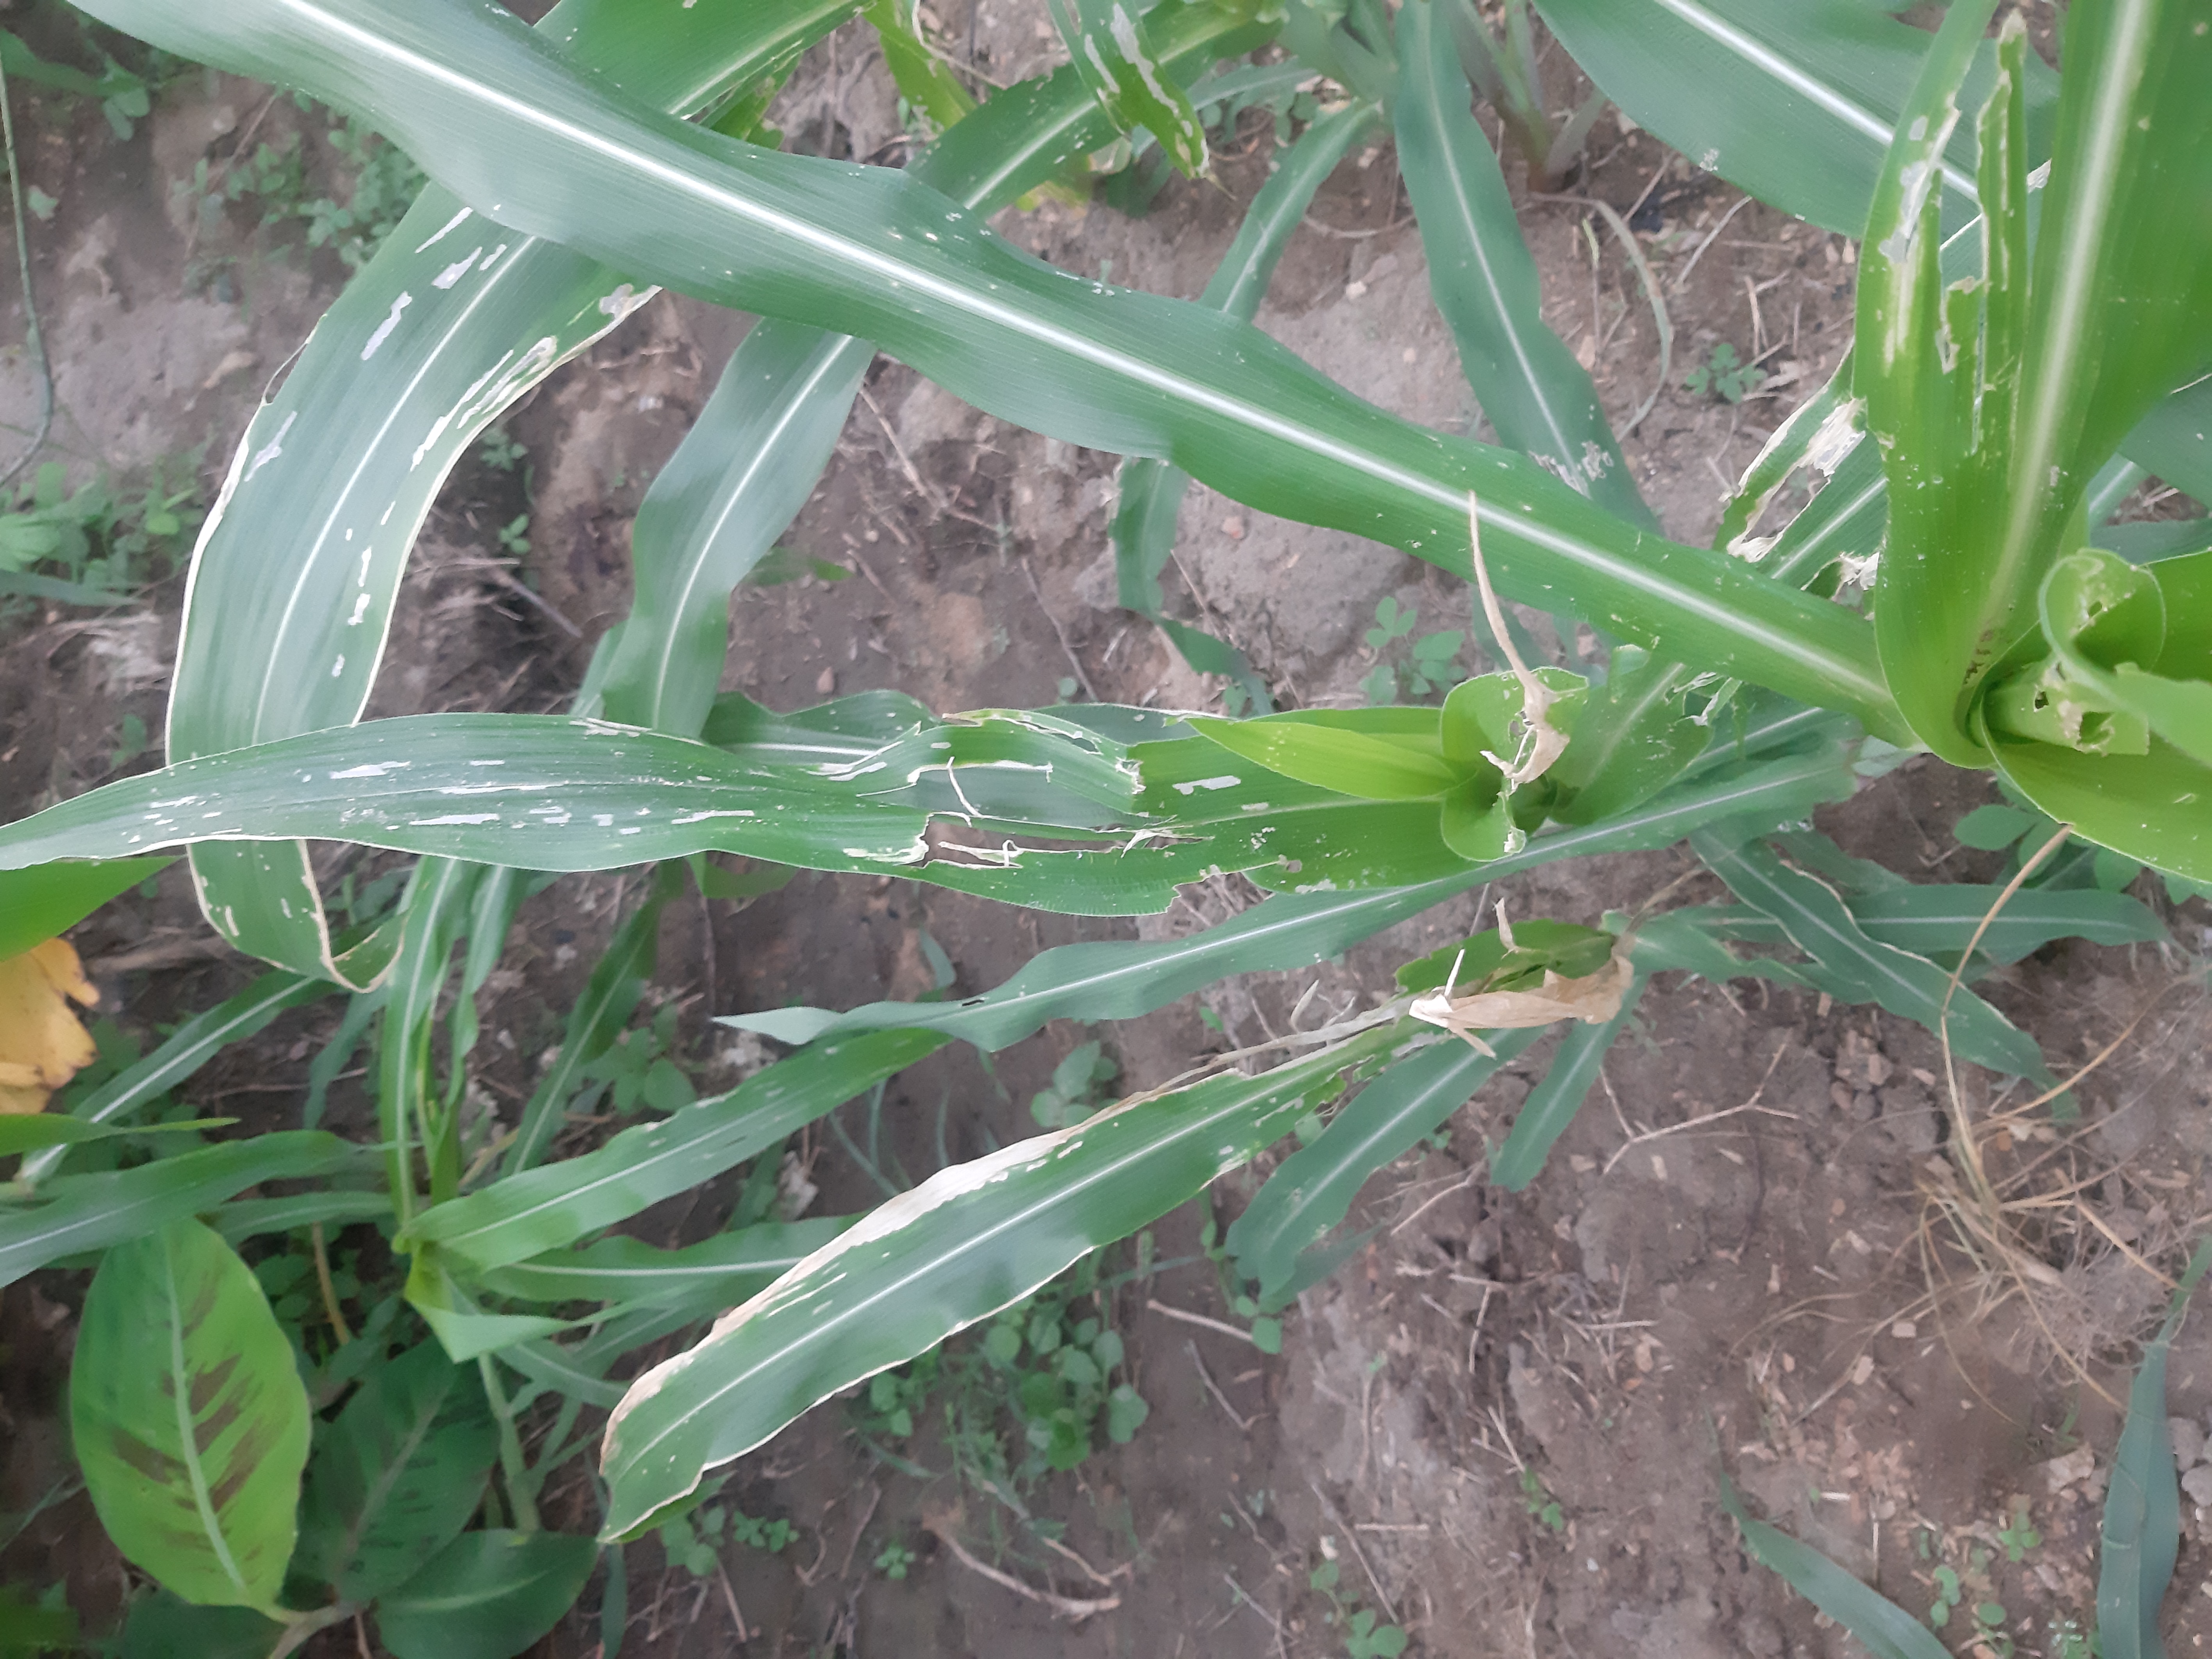
Label: spodoptera_frugiperda